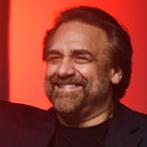
Age: 57